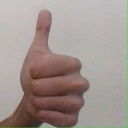
अक्षर: थ